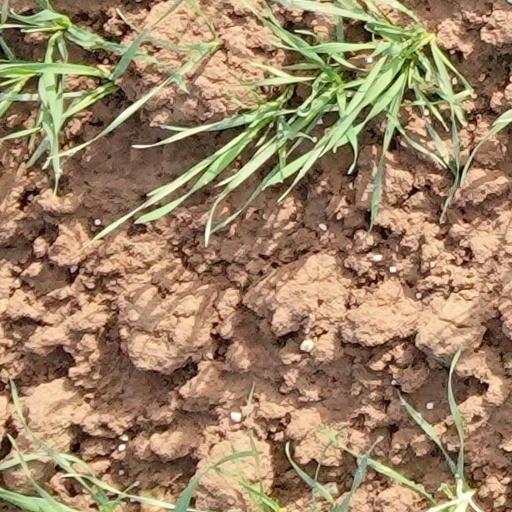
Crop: wheat